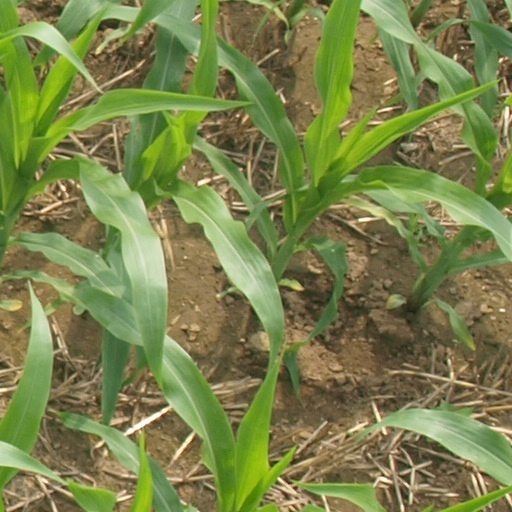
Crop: maize; corn